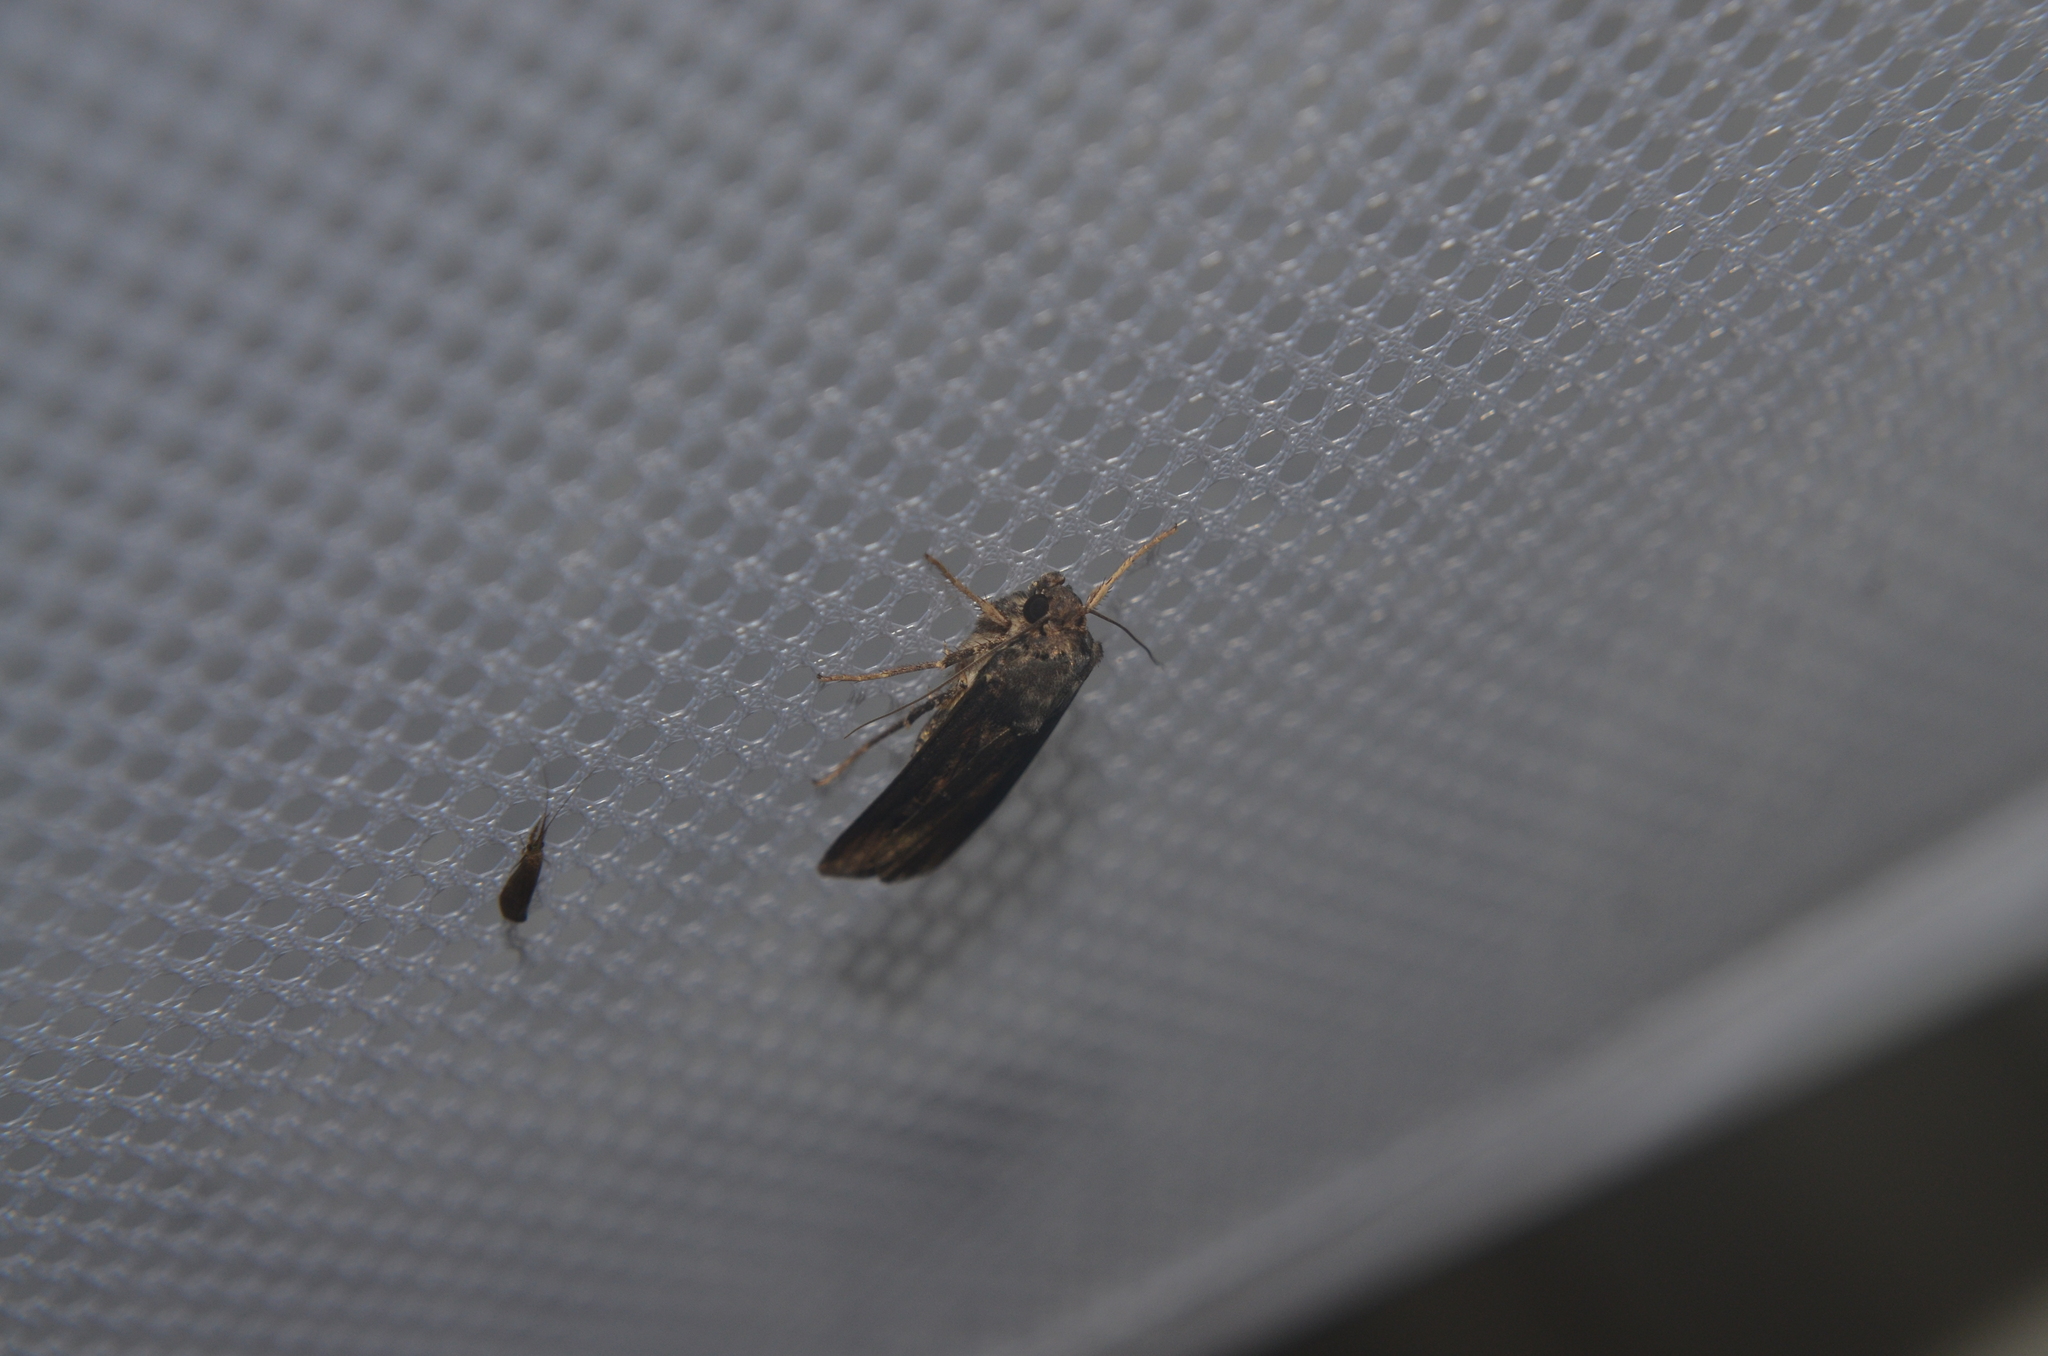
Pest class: cutworms